Common green bottle fly

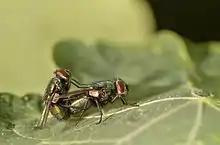
"L. sericata" mating

The lifecycle of "L. sericata" is typical of flies in the family Calliphoridae. After the female deposits the egg, it hatches into a larva that passes through three instars as it grows, then enters prepupal and pupal stages (which can eclose quickly or overwinter depending on temperature) before emerging into the adult stage or imago. To start, the female lays a mass of eggs in carrion. The eggs hatch between nine hours and three days after being deposited on the host, with eggs laid in warmer weather hatching more quickly than those in cooler weather. In this, they differ from the more opportunistic Sarcophagidae, which lay hatching eggs or completely hatched larvae into carrion and eliminate the time needed for the eggs to hatch. The flies are extremely prolific; a single female "L. sericata" typically lays 150−200 eggs per clutch and may produce 2,000 to 3,000 eggs in her lifetime. The pale yellow or grayish conical larvae, like those of most blow flies, have two posterior spiracles through which they respire. The larvae are moderately sized, ranging from 10 to 14 millimeters long.